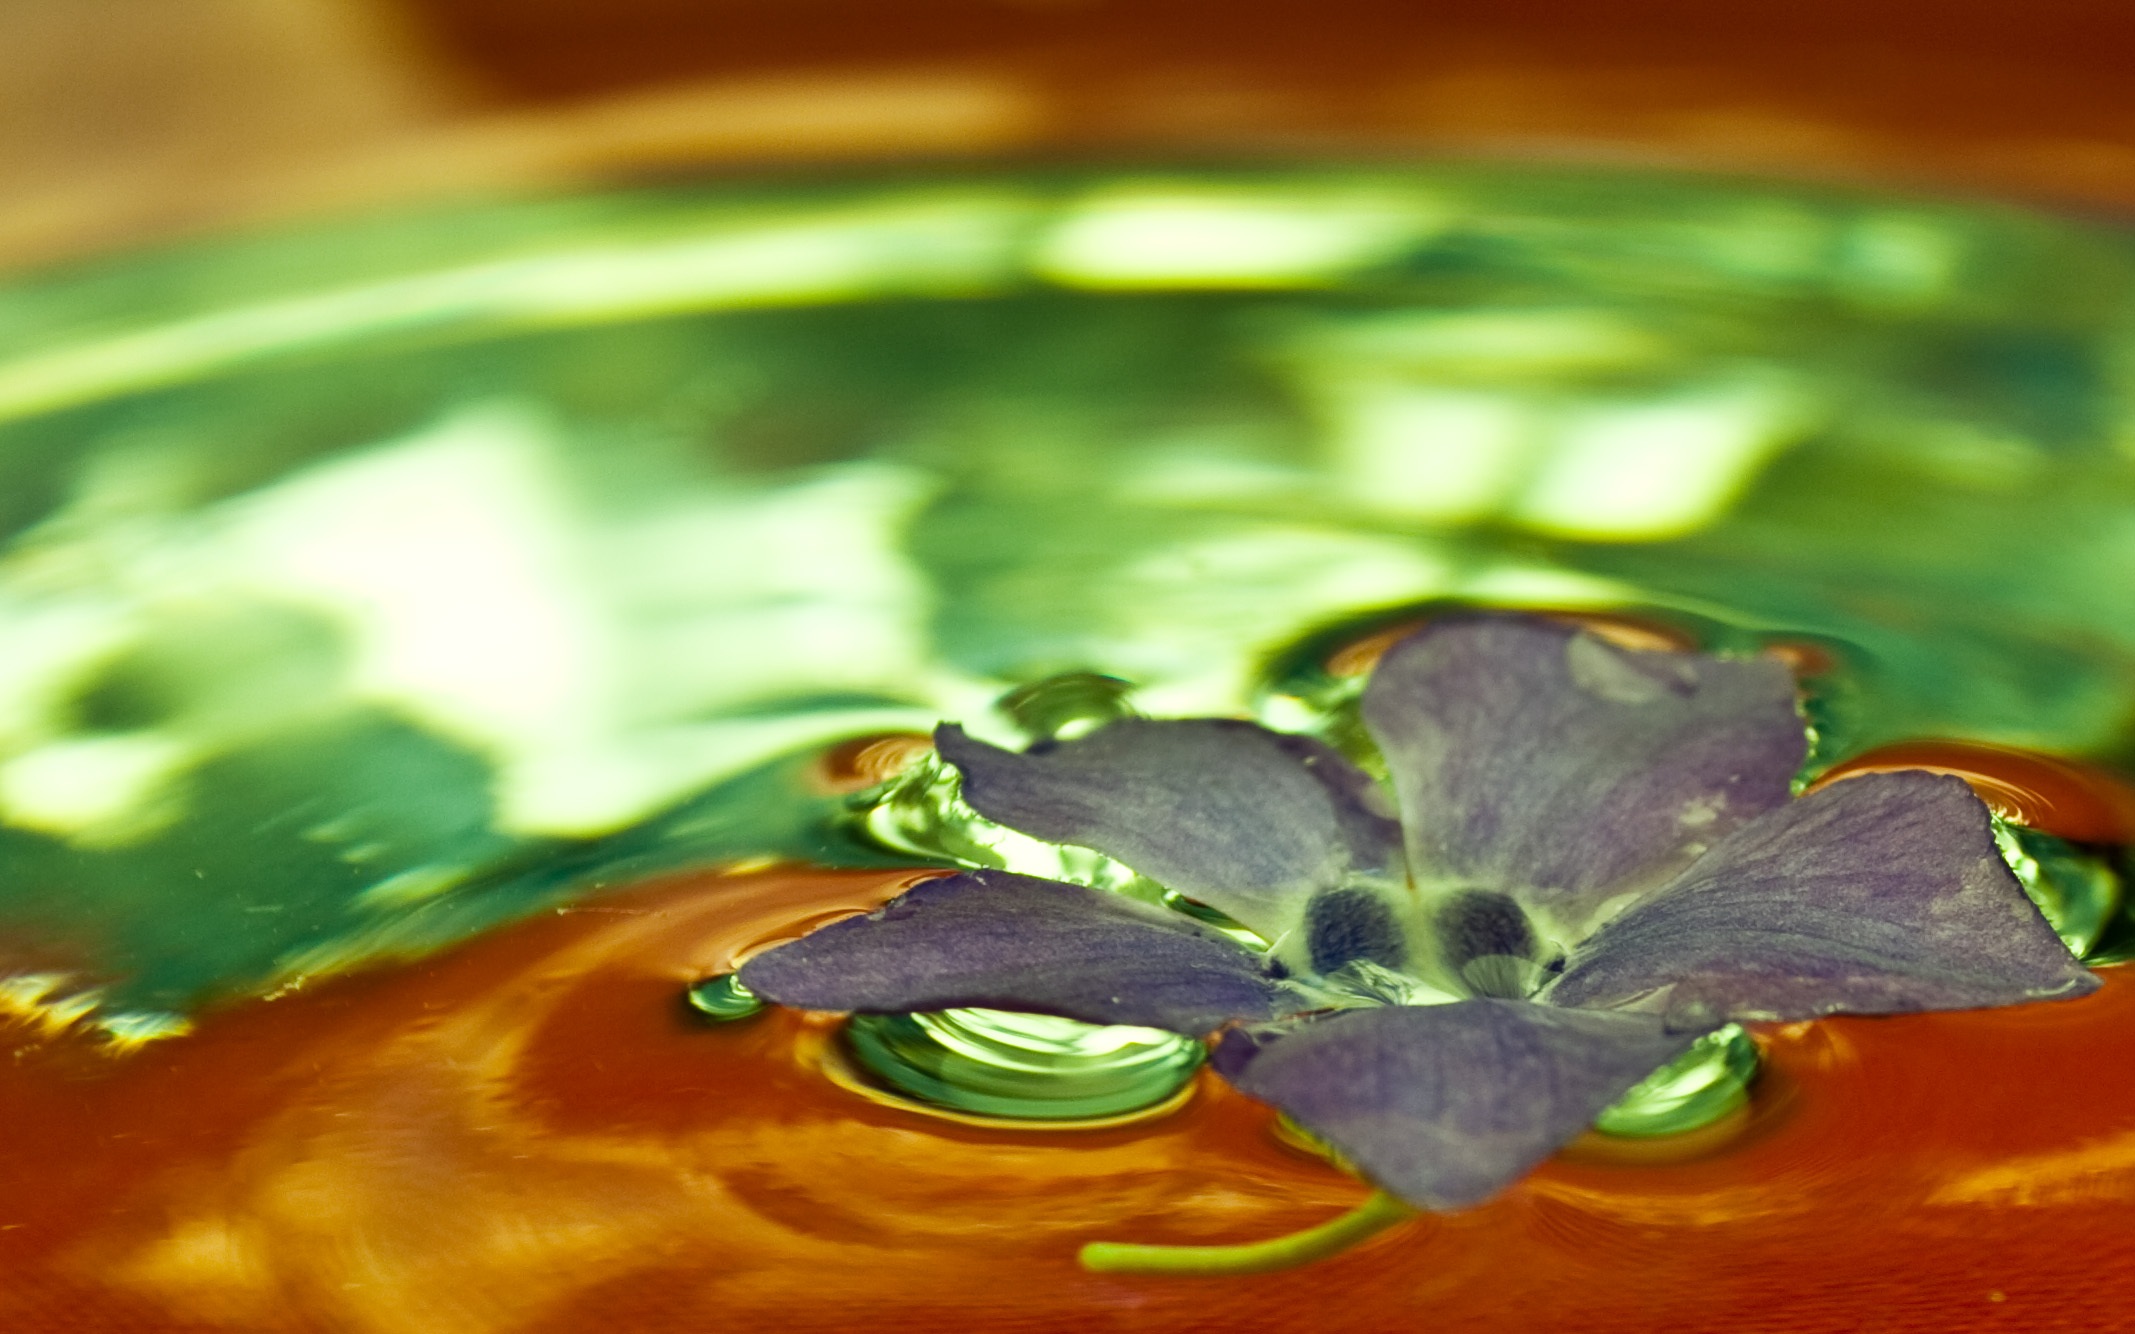
water, blossom, plant, leaf, wave, flower, purple, bloom, glass, food, spring, green, produce, amphibian, close, close up, macro photography